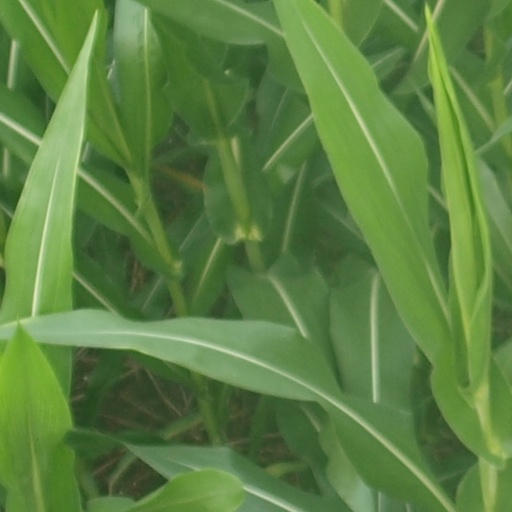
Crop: maize; corn